Kotliarka

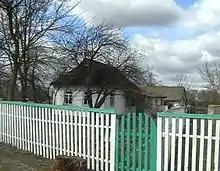
A typical premises in the village.

The ethnographer in his work "" mentioned the village. In 1835 Kotliarka belonged to the (Uezd) and the parish of the Holy Dormition church in the neighbour village . The owners of the village were descendants of August Slyvynsky. There were 520 Orthodox Christians and 100 Catholics in the village.